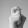
ASL letter: X